Ratanakiri province

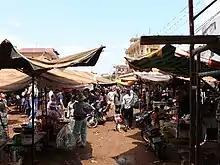
Outdoor market stalls on red earth, with makeshift cloth roofs

The vast majority of workers in Ratanakiri are employed in agriculture. Most of the indigenous residents of Ratanakiri are subsistence farmers, practicing slash and burn shifting cultivation. (See Culture below for more information on traditional subsistence practices.) Many families are beginning to shift production to cash crops such as cashews, mangoes, and tobacco, a trend that has accelerated in recent years. Ratanakiri villagers have traditionally had little contact with the cash economy. Barter exchange remains widespread, and Khmer Loeu villagers tended to visit markets only once per year until quite recently. As of 2005, monetary income in the province averaged US$5 per month per person; purchased possessions such as motorcycles, televisions, and karaoke sets have become extremely desirable.